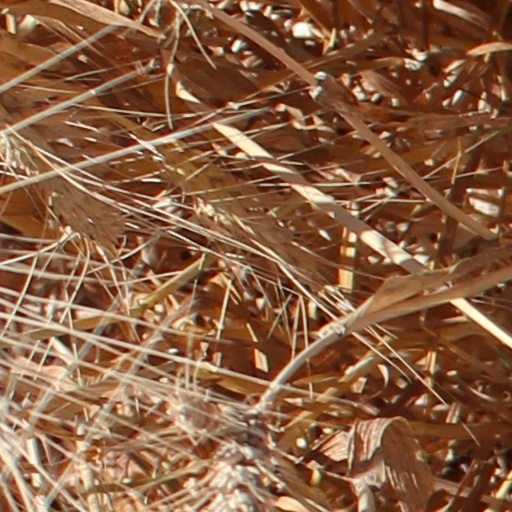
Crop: wheat